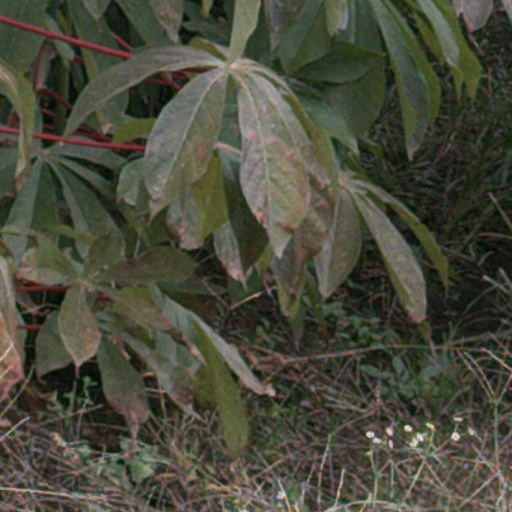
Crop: cassava